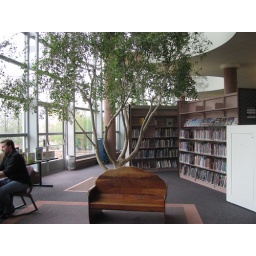
Nice touch -- live trees growing up through the floor in the children's area -- Boulder Public Library